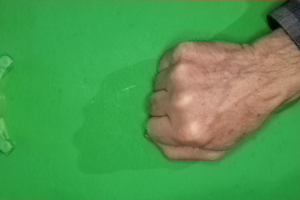
Label: rock